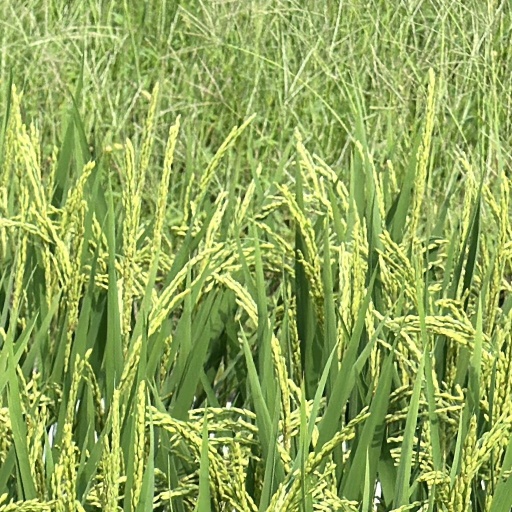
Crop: rice